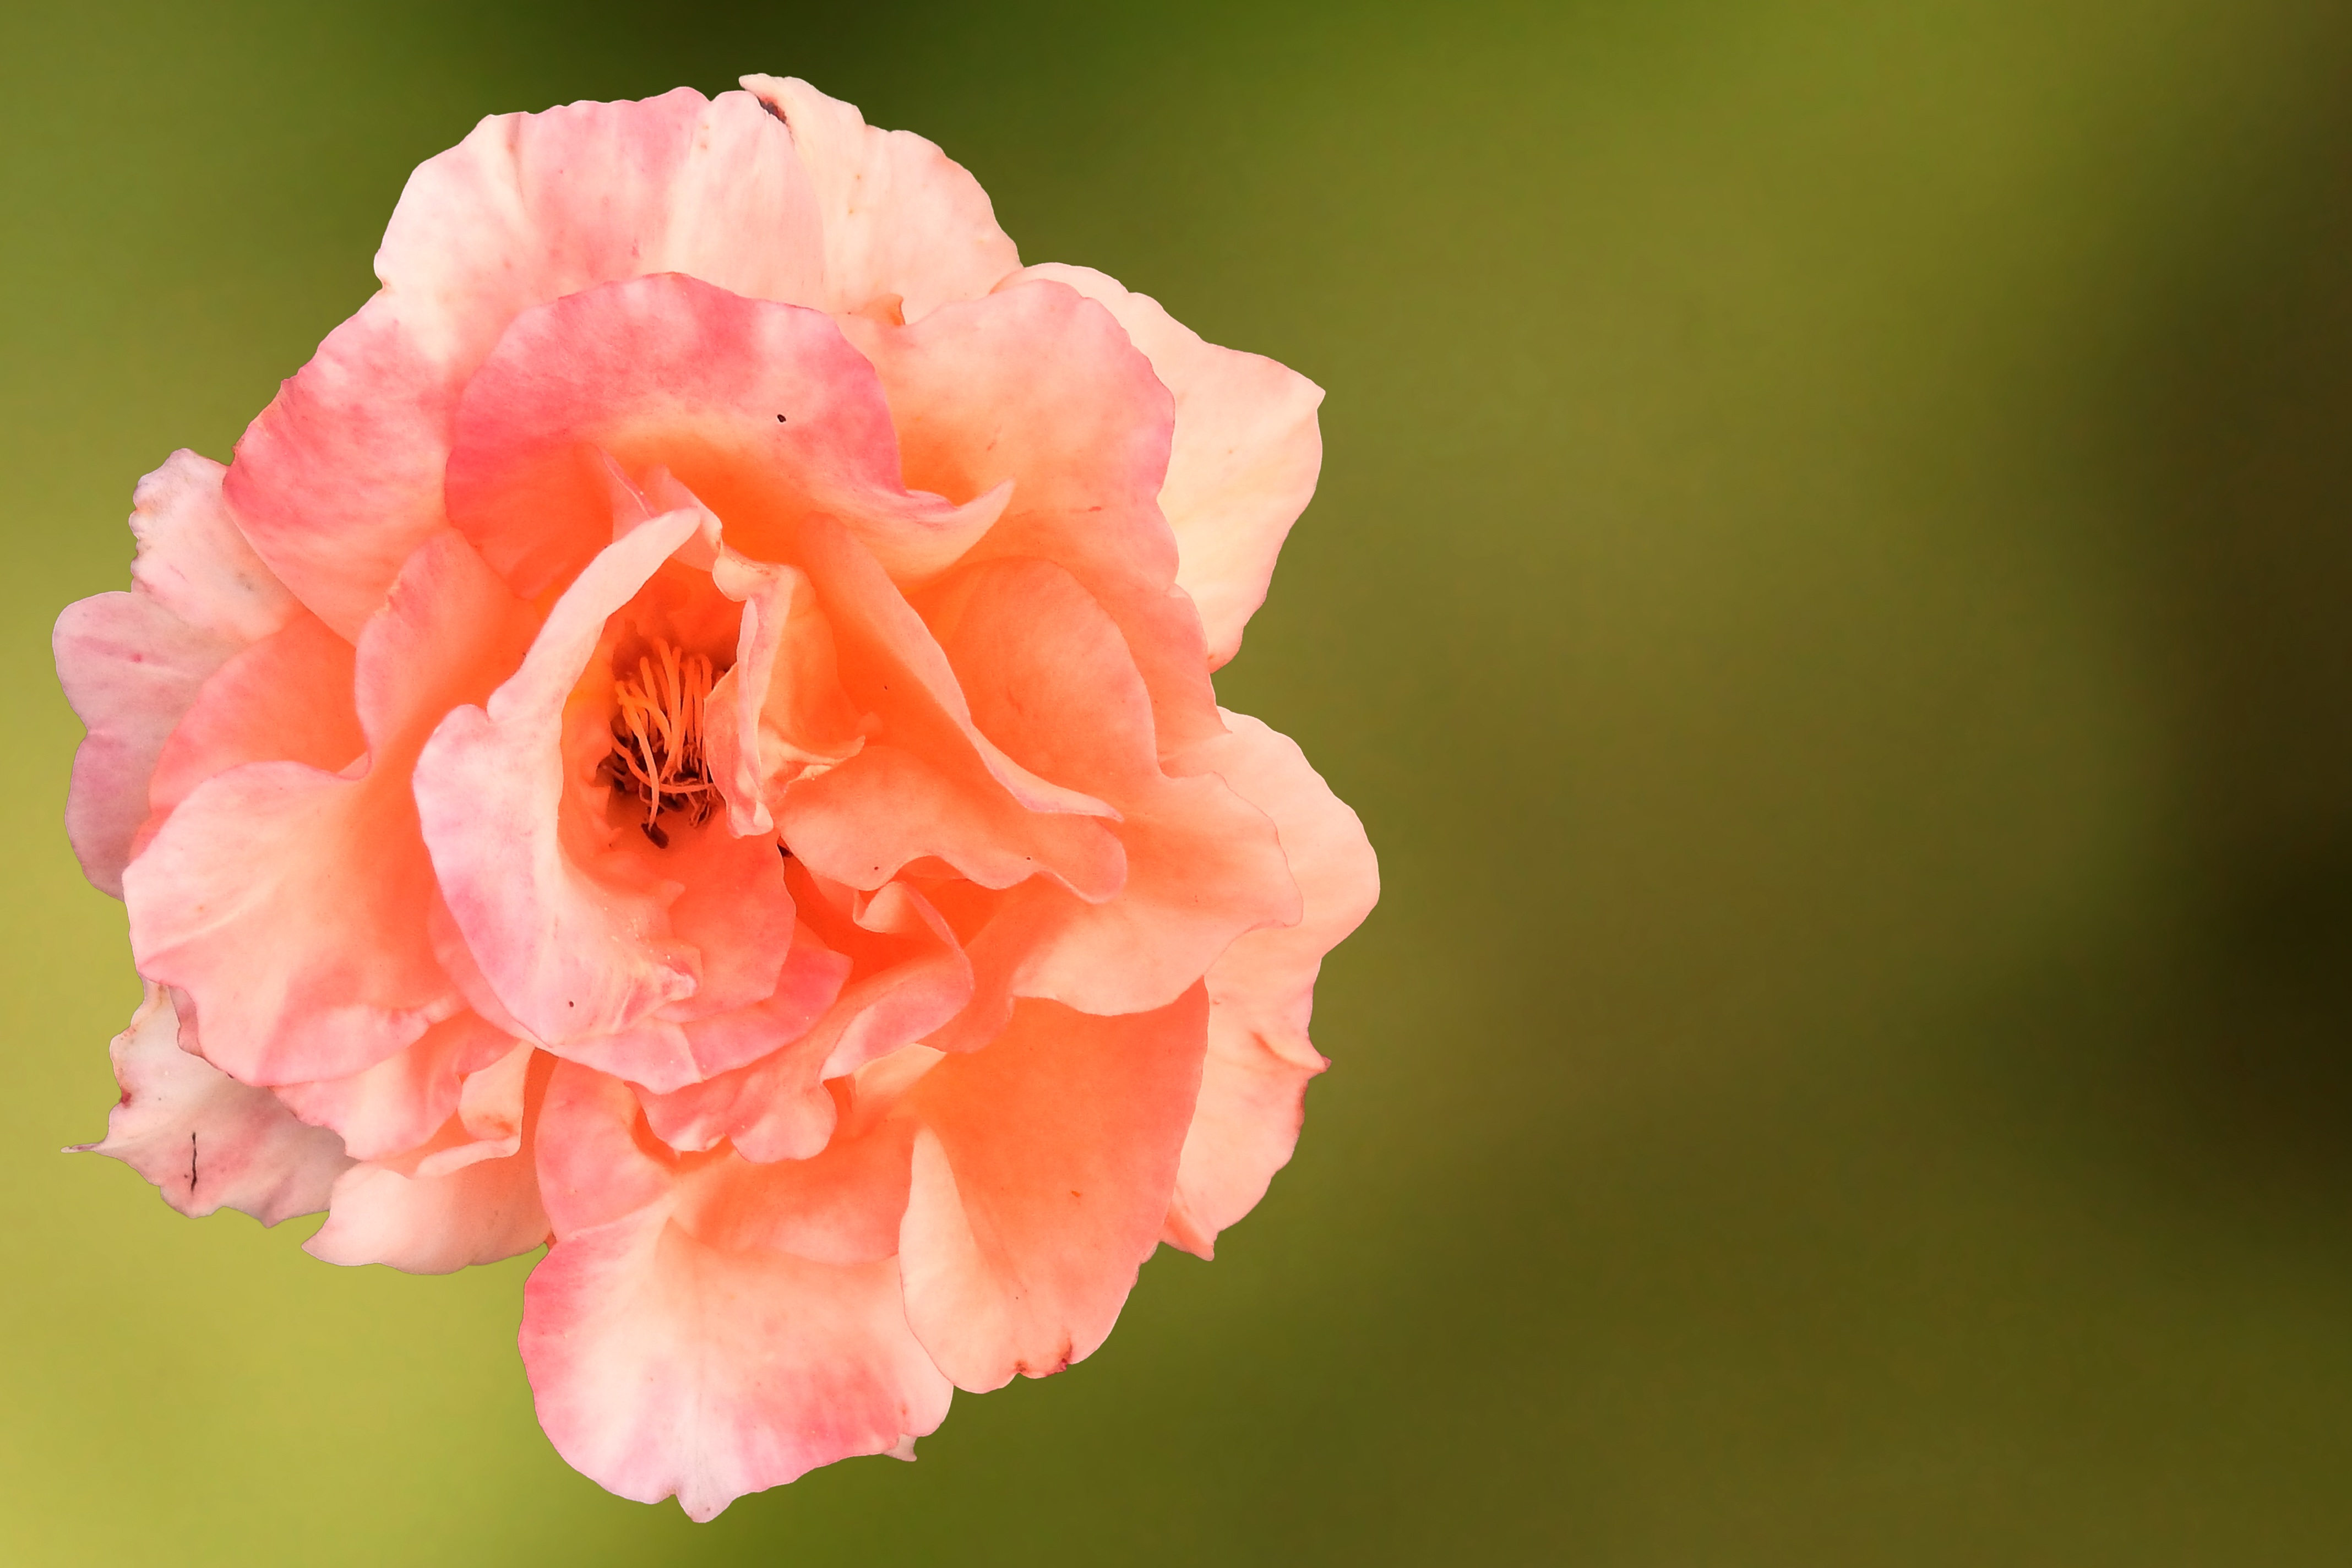
blossom, plant, flower, petal, bloom, rose, pink, flora, close up, shrub, salmon, macro photography, rose blooms, flowering plant, rose family, orange rose, plant stem, land plant